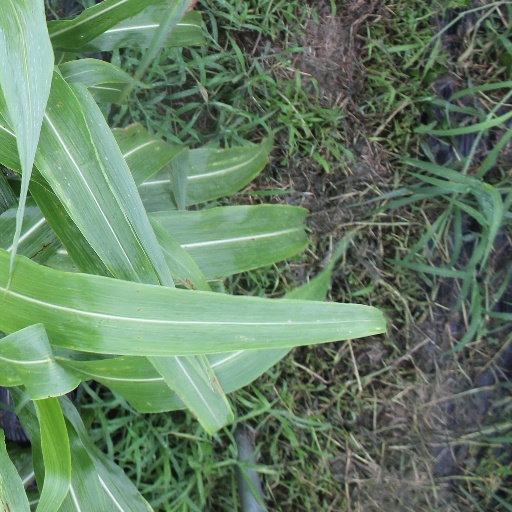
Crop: sorghum